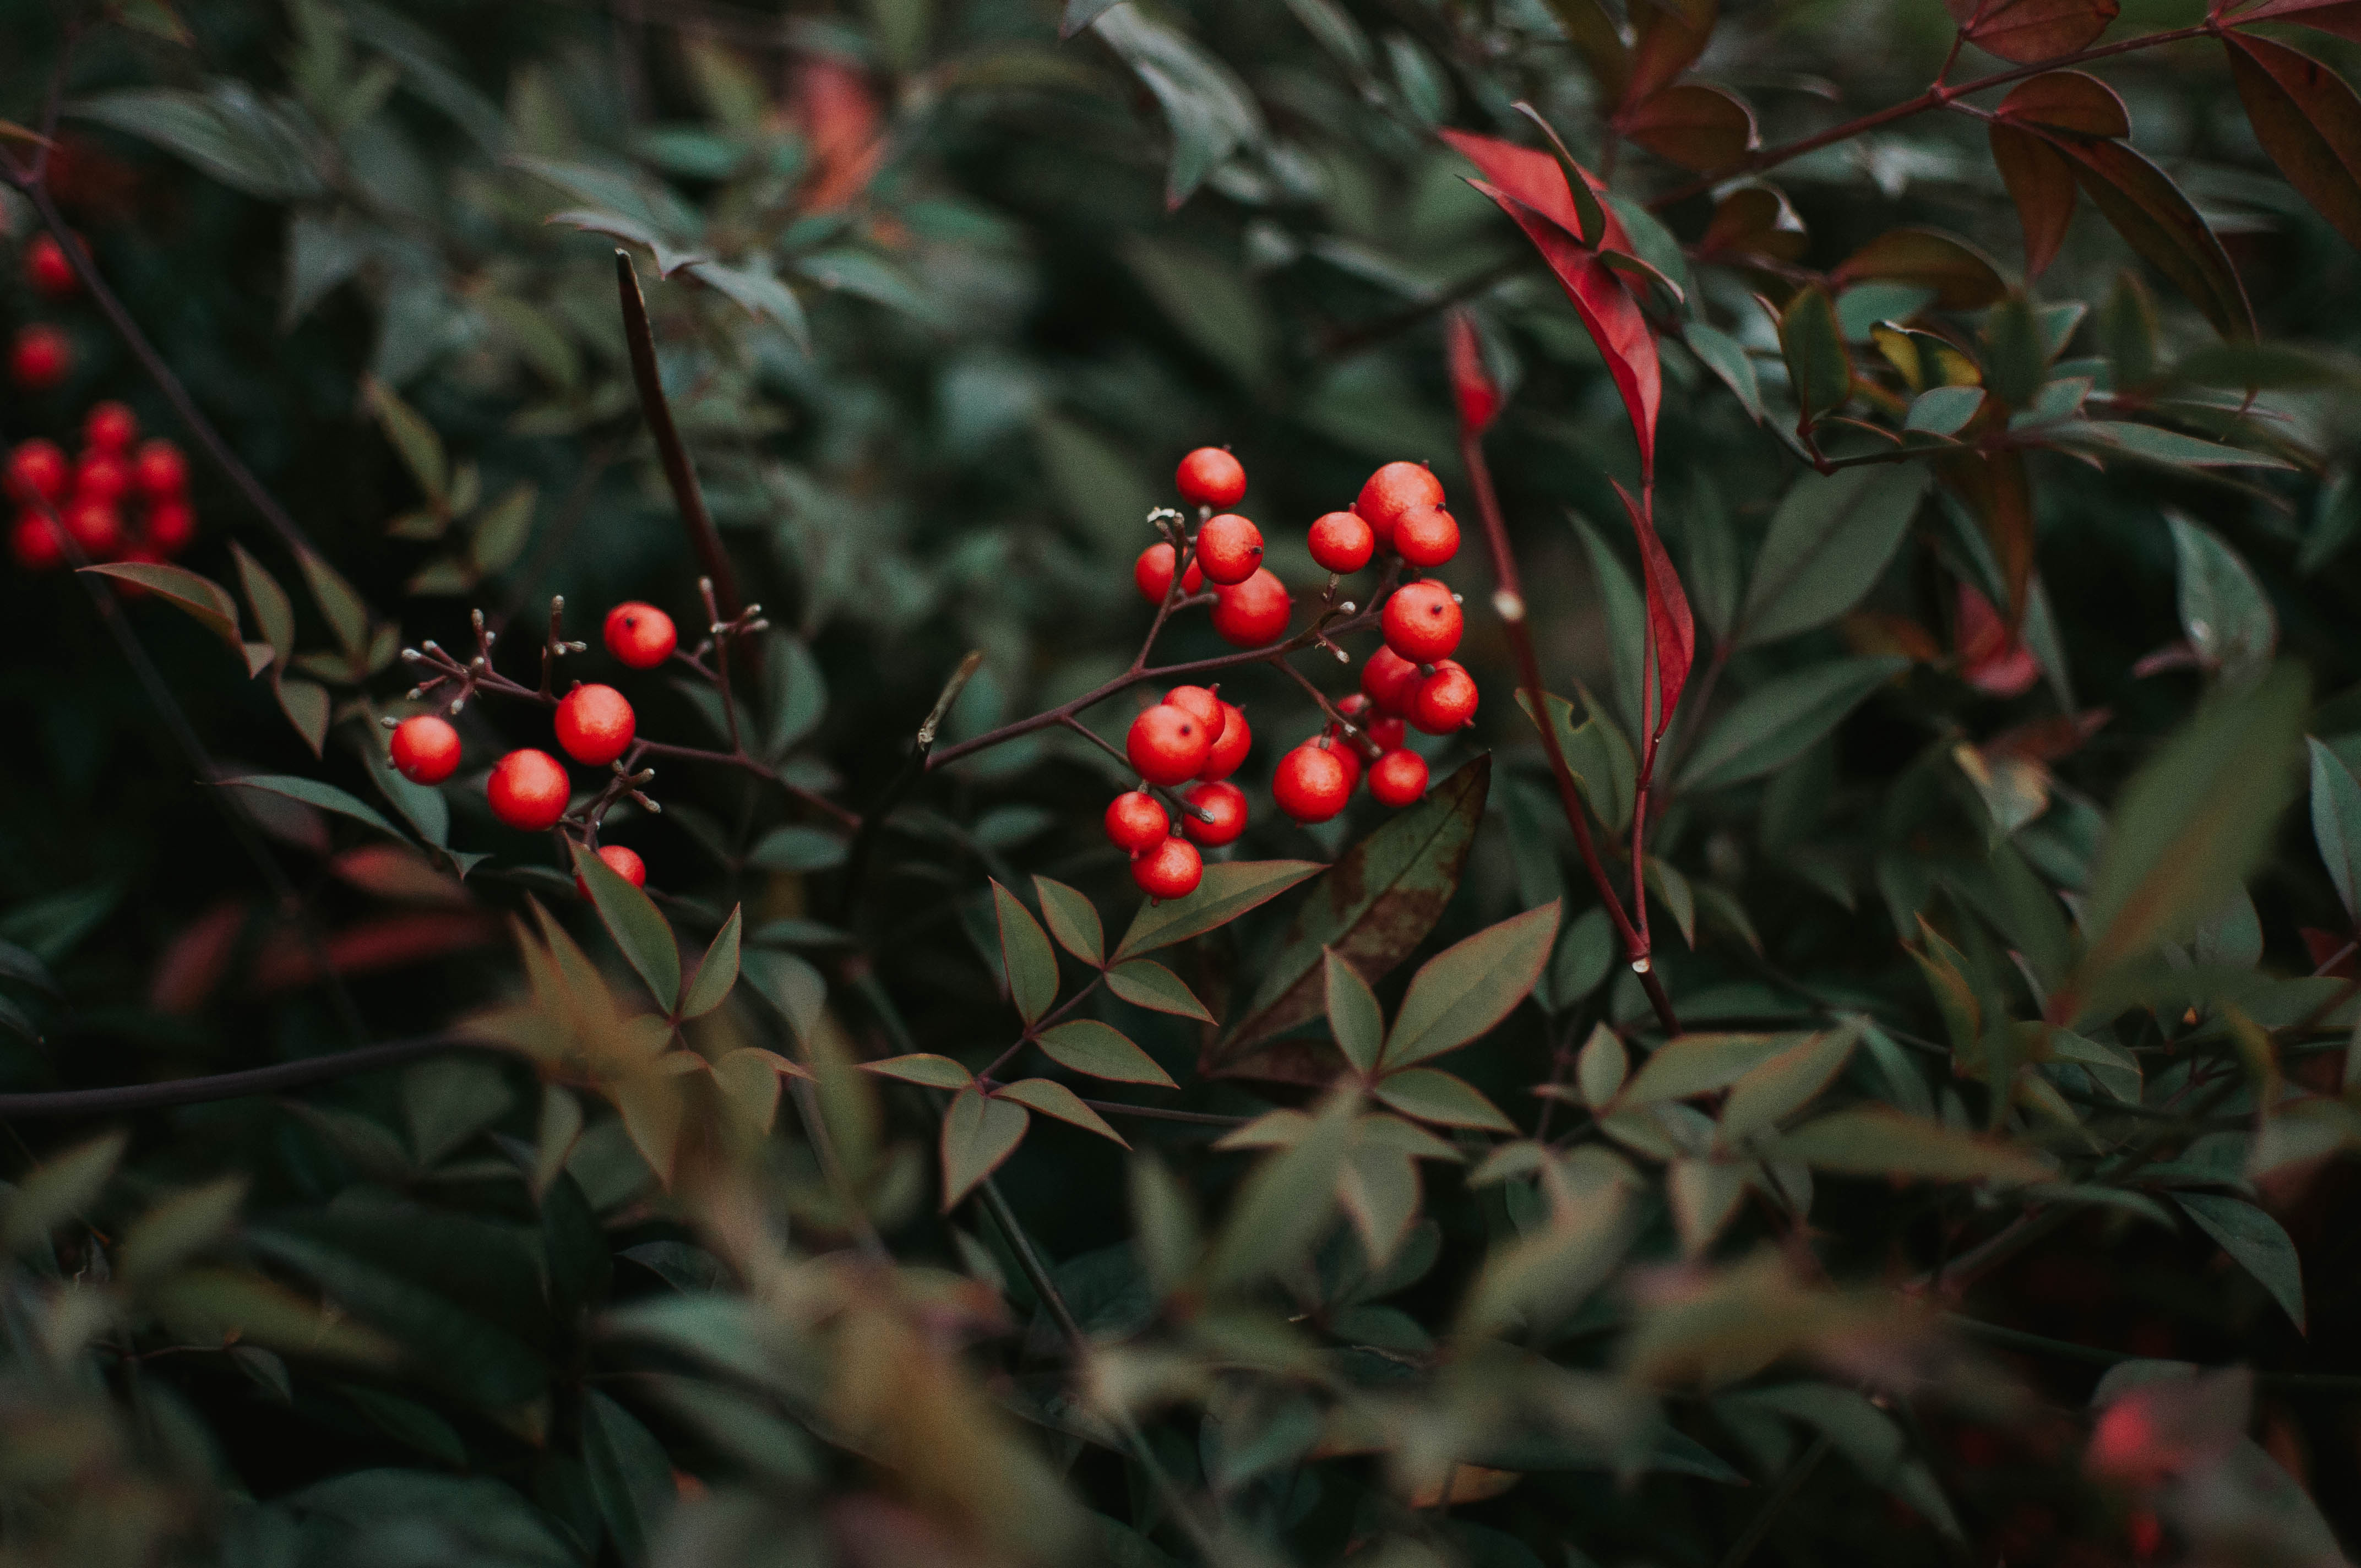
tree, branch, plant, fruit, berry, leaf, flower, food, red, produce, evergreen, botany, flora, leaves, holly, shrub, flowering plant, lingonberry, woody plant, land plant, aquifoliaceae, aquifoliales